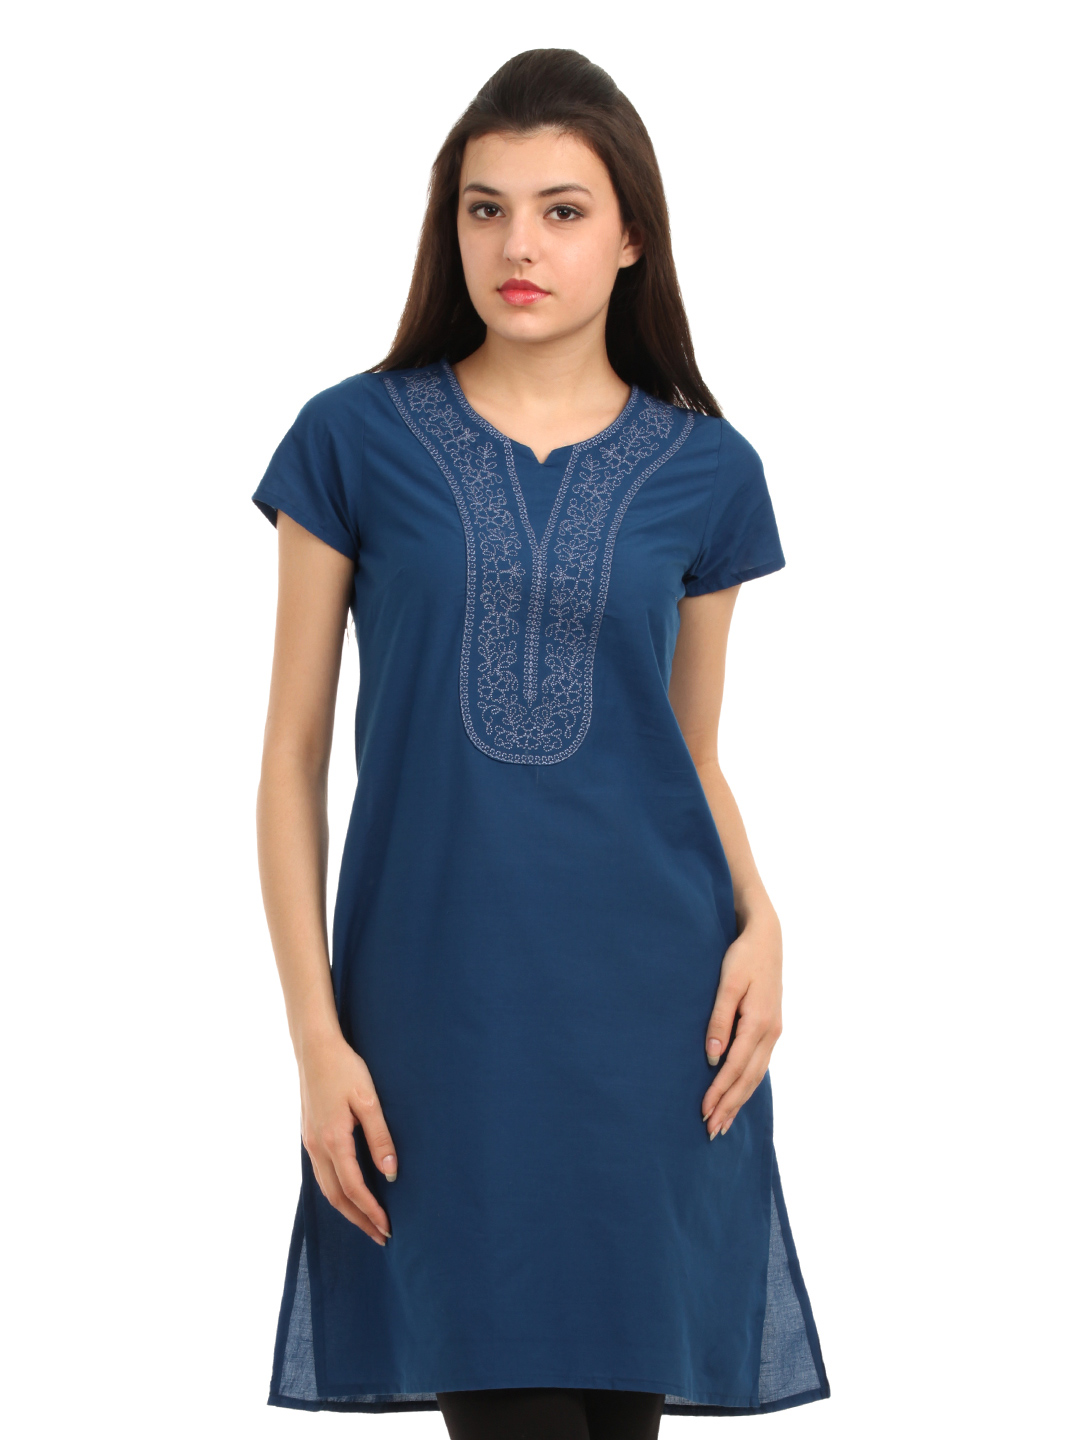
Folklore Women Blue Kurta
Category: Apparel / Topwear / Kurtas
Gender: Women
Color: Blue
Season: Summer 2012
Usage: Ethnic